Describe the emotion expressed in this image:  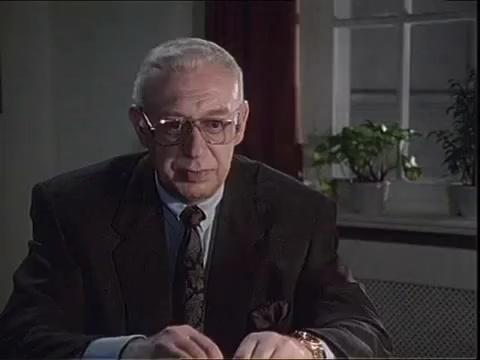
This person displays Suffering, valence and arousal with low intensity.